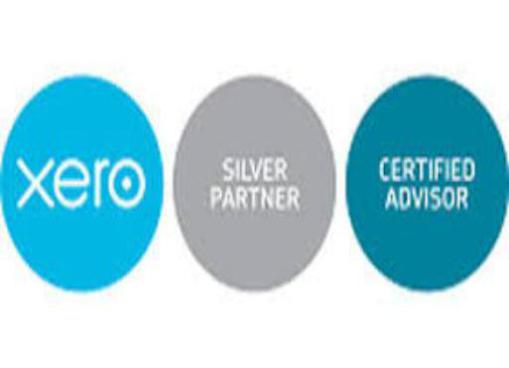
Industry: Others